Ehrenburg Palace

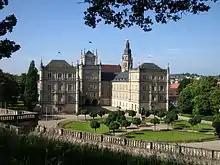
Ehrenburg Palace, 2013

Also between 1816 and 1840 the state apartments were redesigned in the French Empire style.